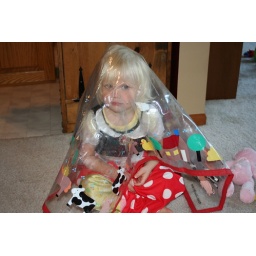
The girl in the plastic bubble